The Cisco Kid (1994 film)

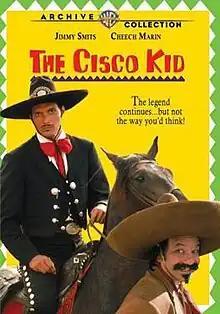
Warner Archive Collection DVD cover

The Cisco Kid is a 1994 American Western comedy TV movie, based on the character of the same name created by O. Henry. The property had previously been adapted as the successful 1950s comedy Western television series, and several movies and serials from the 1930s to the 1950s.